Steins;Gate 0 (TV series)

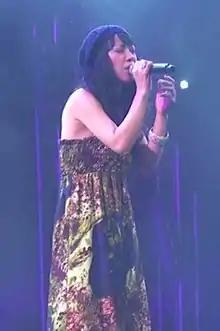
A photo of Kanako Itō

"Steins;Gate 0" was produced by White Fox, and partially adapts the 2015 video game of the same name. The game is a sequel to "Steins;Gate", which was also adapted into an anime by White Fox in 2011. While the game's story is composed of multiple routes, the anime reconstructs the story into one single route. The series was directed by Kenichi Kawamura and written by Jukki Hanada, the writer for the "Steins;Gate" anime, while Tomoshige Inayoshi, an episode animation director for the "Steins;Gate" anime, adapted Huke's character designs from the game for animation, and Takeshi Kodaka served as art director. The music was composed by Takeshi Abo, Nobuaki Nobusawa, and Moe Hyūga. The voice cast reprised their roles from previous "Steins;Gate" media. The opening theme is by Kanako Itō, and the ending themes are "Last Game" by Zwei for the first half of the series and "World-Line" by Imai for the second half; the first episode used Itō's song "Amadeus" from the "Steins;Gate 0" game as the ending theme, however. Itō created "Fátima" as a lyrical continuation of "Hacking to the Gate", the opening theme to the first "Steins;Gate" anime, and said that the fast pace was an important aspect as she wanted the theme to be exhilarating.